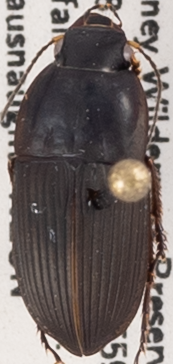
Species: Anisodactylus haplomus
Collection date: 2022-05-31
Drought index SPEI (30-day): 0.502
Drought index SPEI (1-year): -0.32
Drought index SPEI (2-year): -0.114